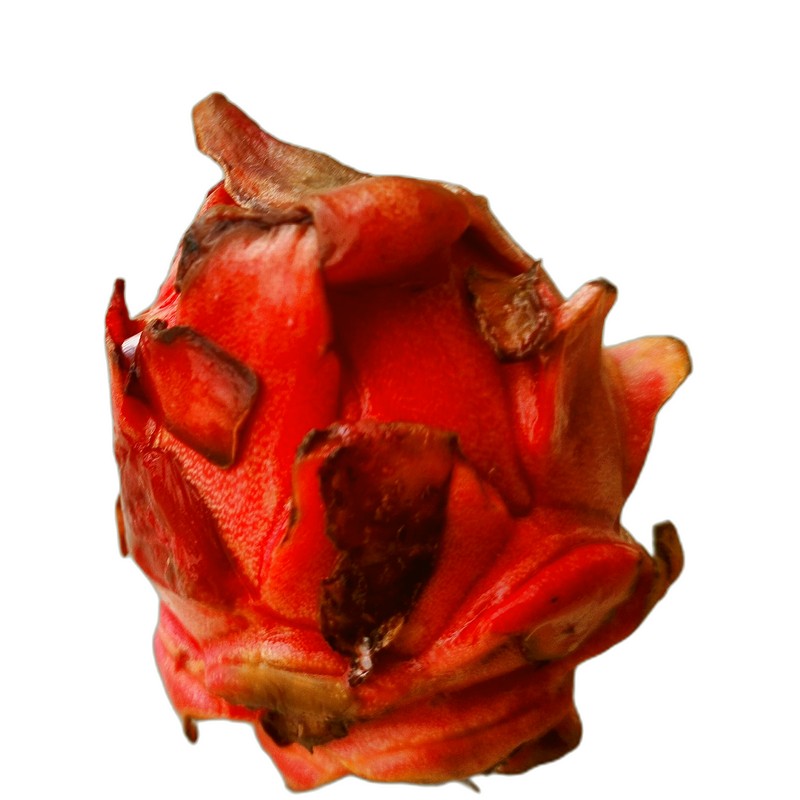
Label: Defect Dragon Fruit